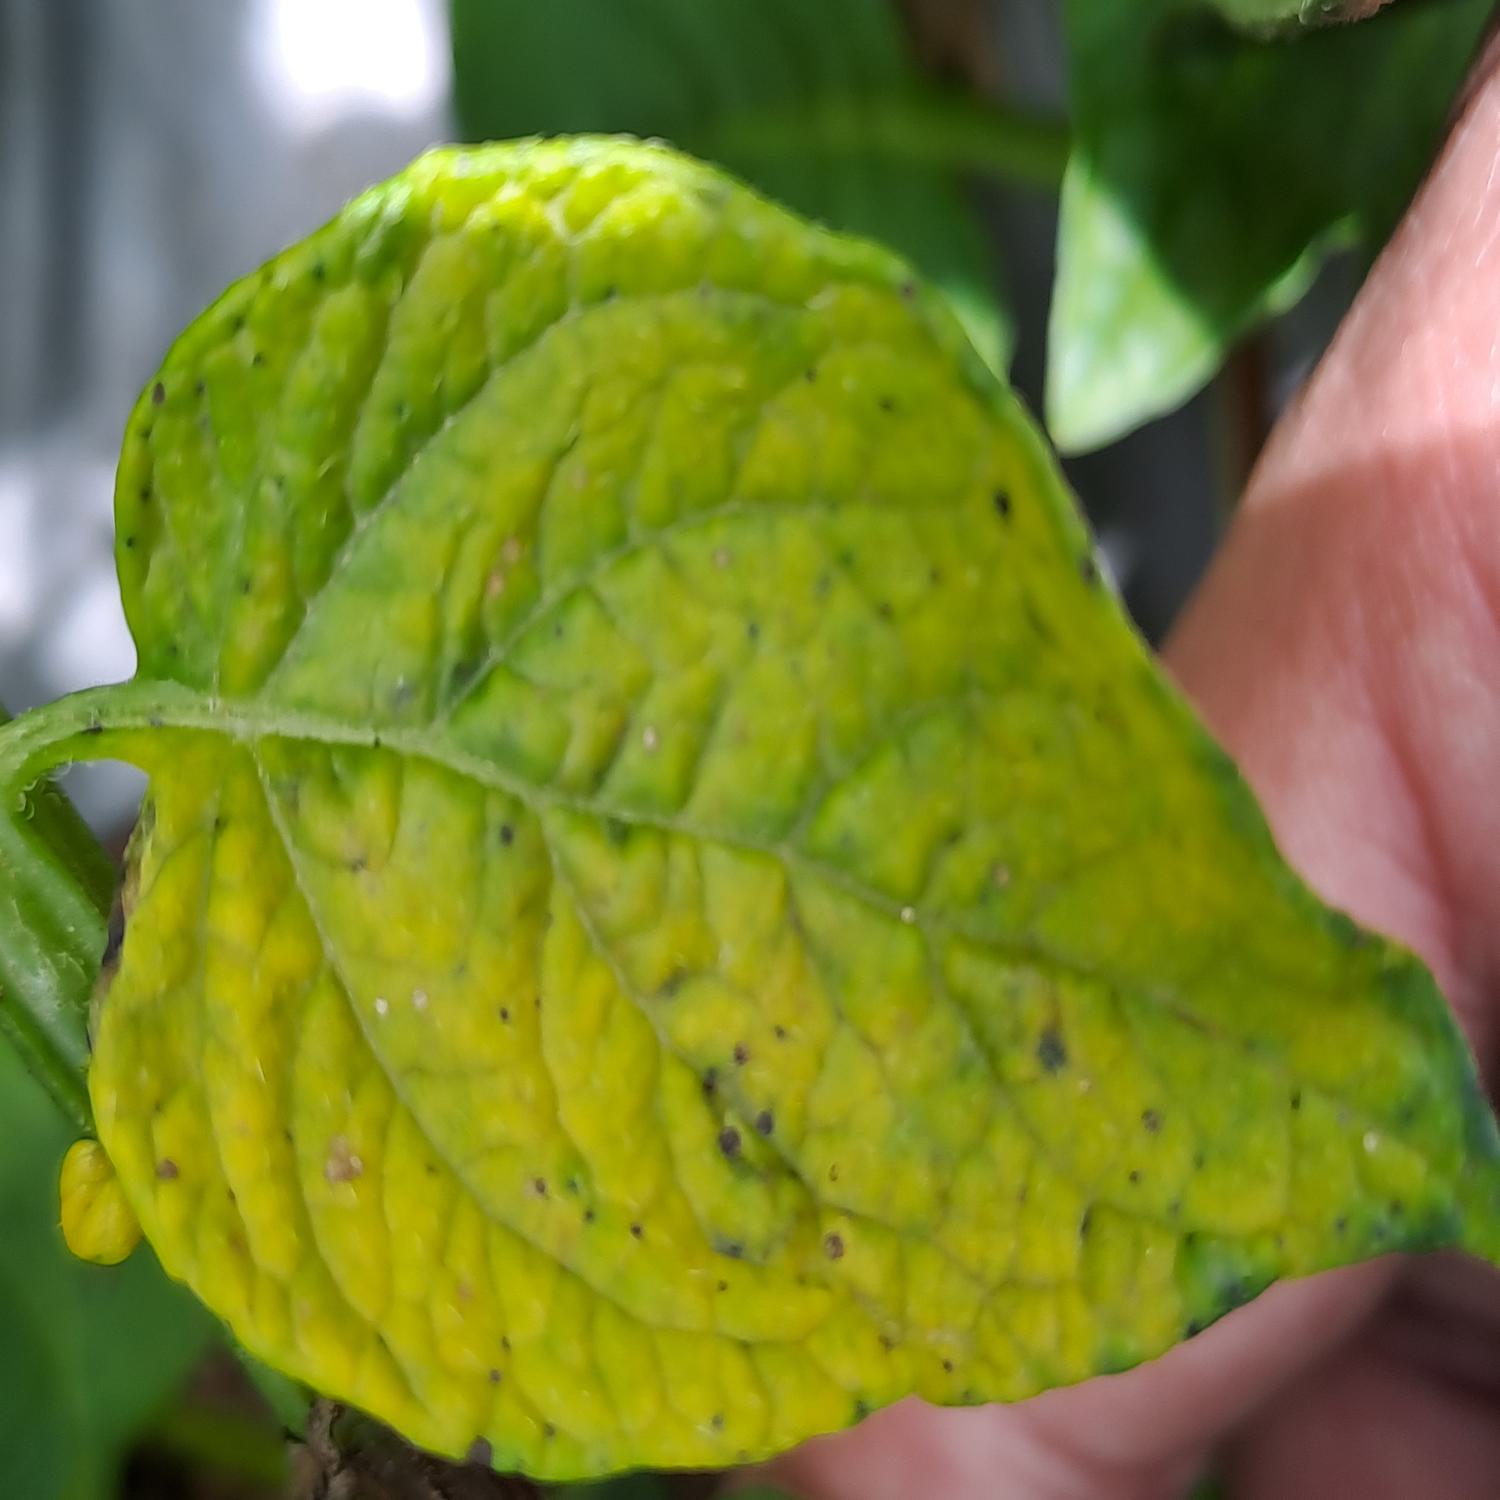
Label: Nematode